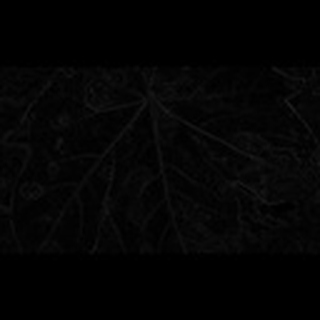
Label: cotton_target_spot